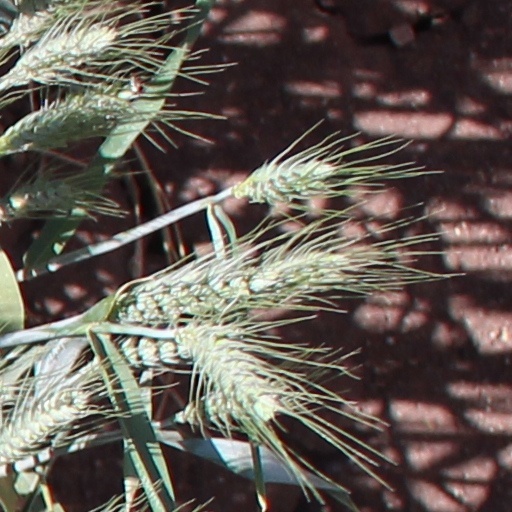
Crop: wheat